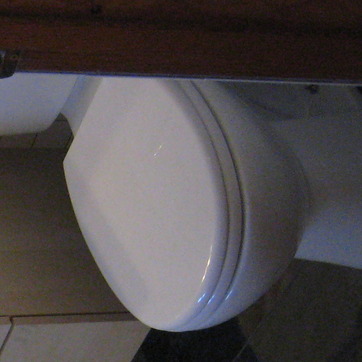
Material: plastic